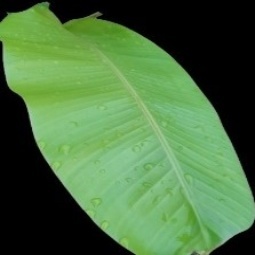
Label: Healthy